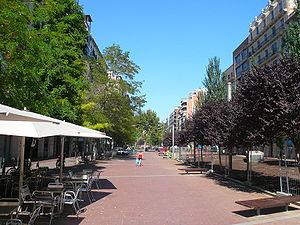
Sant Antoni est un quartier de Barcelone du district de l'Eixample, situé entre El Raval, la Dreta de l'Eixample, l'Antiga Esquerra de l'Eixample, la Nova Esquerra de l'Eixample, le parc de Montjuïc et la zone Franca-Port, connu pour son marché.